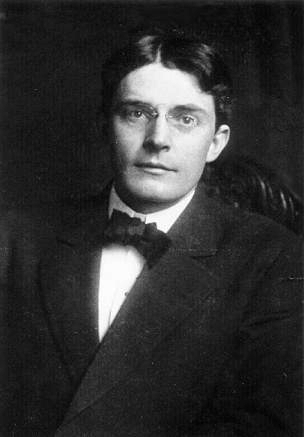
จอห์น บี. วอตสัน

|birth_name = จอห์น โบรดัส วอตสัน
| image = John Broadus Watson.JPG
| birth_place = แทรเวเลอส์เรสต์ รัฐเซาท์แคโรไลนา สหรัฐอเมริกา
| death_place = วูดบิวรี รัฐคอนเนตทิคัต
| nationality = สหรัฐอเมริกา|อเมริกัน
| known_for = ผู้ก่อตั้ง พฤติกรรมนิยม
| doctoral_advisor = เจมส์ โรว์แลนด์ แอนเกลล์|เจ. อาร์. แอนเกลล์ "Classics in the History of Psychology" : "Watson obtained his Ph.D. under the supervision of Angell 1903."
| influences = อีวาน ปัฟลอฟ
| influenced = ลีโอนาร์ด บลูมฟิลด์John G. Fought, "Leonard Bloomfield: Biographical Sketches", Taylor & Francis, 1999, p. 233.
| field = จิตวิทยา
จอห์น โบรดัส วอตสัน (; 9 มกราคม ค.ศ. 1878 – 25 กันยายน ค.ศ. 1958) เป็นนักจิตวิทยาชาวอเมริกัน ผู้ก่อตั้งพฤติกรรมนิยม วอตสันทำวิจัยเกี่ยวกับพฤติกรรมสัตว์ นำมาซึ่งการตั้งแขนงวิชาพฤติกรรมศาสตร์ในวิชาจิตวิทยา เขายังเป็นผู้ทำการทดลอง "การทดลองหนูน้อยอัลเบิร์ต|หนูน้อยอัลเบิร์ต" ซึ่งเป็นที่ถกเถียงและวิพากษ์วิจารณ์กันอย่างกว้างขวาง
== ชีวิตช่วงแรก ==
จอห์น โบรดัส วอตสัน เกิดในแทรเวเลอส์เรสต์ รัฐเซาท์แคโรไลนา เป็นบุตรชายของพิกเกนส์ บัตเลอร์ และ เอ็มมา (สกุลเดิม โร) วอตสัน แม่ของเขา เอ็มมา เป็นคนที่ศรัทธาในนิกายโปรเตสแตนต์ที่เคร่งครัดBuckley, Kerry W. "Mechanical Man: John Broadus Watson and the Beginnings of Behaviorism." Guilford Press, 1989.Gregory A. Kimble, Michael Wertheimer, Charlotte White. Portraits of Pioneers in Psychology. Psychology Press, 2013, p. 175. "Watson's outspoken atheism repelled many in Greensville."Michael Martin. The Cambridge Companion to Atheism. Cambridge University Press, 2006, p. 310. "Among celebrity atheists with much biographical data, we find leading psychologists and psychoanalysts. We could provide a long list, including (...) John B. Watson (...)" พ่อของเขา พิกเกนส์ เป็นคนติดเครื่องดื่มแอลกอฮอล์ เขาทิ้งครอบครัวไปอาศัยอยู่กับหญิงชาวอินเดียสองคน ขณะวอตสันอายุ 13 ปี ด้วยความที่ครอบครัวของเขาขัดสนเงิน แม่ของเขาจึงขายฟาร์มที่มีอยู่ และย้ายไปอาศัยอยู่ในกรีนวิลล์ รัฐเซาท์แคโรไลนา เพื่อให้วอตสันมีโอกาสที่จะประสบความสำเร็จ การย้ายจากหมู่บ้านชนบทที่ห่างไกลไปยังกรีนวิลล์ พิสูจน์ให้เห็นว่ามันสำคัญมากสำหรับวอตสัน โดยการให้โอกาสเขาได้สัมผัสกับความหลากหลายของคนประเภทต่าง ๆ ซึ่งเขายังนำใช้ศึกษาทฤษฎีในด้านจิตวิทยาBuckley, Kerry W. Mechanical Man: John Broadus Watson and the Beginnings of Behaviorism. New York: Guilford, 1989. Print.
วอตสันผ่านหลักสูตรดั้งเดิมที่มหาวิทยาลัยเฟอร์แมน ระหว่างที่กำลังศึกษาอยู่นั้น เขามองตัวเองว่า "ไม่เป็นมิตร" และมีเพื่อนน้อย และถือว่าตัวเองเป็นนักเรียนที่น่าสงสารคนหนึ่ง คนอื่น ๆ มักเรียกเขาว่าเป็นเด็กขี้เกียจที่ไม่ยอมเชื่อฟัง หลังจากนั้น เขาศึกษาต่อด้านปรัชญาที่มหาวิทยาลัยชิคาโก ตามคำแนะนำของกอร์ดอน มัวร์ อาจารย์ในมหาวิทยาลัยเฟอร์แมนHergenhahn, B. R. (1992). "An introduction to the history of psychology". California: Wadsworth Publishing Company. แต่ต่อมาเขาผิดหวังในการสอนของจอห์น ดูอี จึงหันมาทำงานด้านจิตวิทยาสัตว์ และได้รับปริญญาเอกในปี ค.ศ. 1903 วอตสันทำงานเป็นอาจารย์ที่มหาวิทยาลัยจอนส์ฮอปกินส์ ในปี ค.ศ. 1908 จนในเดือนตุลาคม ค.ศ. 1920 เขาถูกไล่ออกเพราะไปมีความสัมพันธ์ลับ ๆ กับโรซาลี เรย์เนอร์ (Rosalie Rayner) นักศึกษาระดับบัณฑิตศึกษาของเขา วอตสันหย่ากับภรรยาและแต่งงานกับโรซาลีในปี ค.ศ. 1921Murray, D. J. (1988). "A history of western psychology". New Jersey: Prentice Hall.
== อ้างอิง ==
หมวดหมู่:บุคคลที่เกิดในปี พ.ศ. 2421
หมวดหมู่:บุคคลที่เสียชีวิตในปี พ.ศ. 2501
หมวดหมู่:นักจิตวิทยาชาวอเมริกัน
หมวดหมู่:ศิษย์เก่าจากมหาวิทยาลัยชิคาโก
หมวดหมู่:บุคคลจากมหาวิทยาลัยจอนส์ ฮอปคินส์
หมวดหมู่:บุคคลจากรัฐเซาท์แคโรไลนา